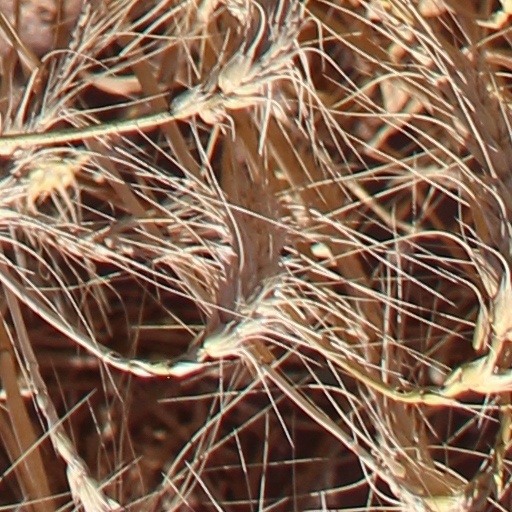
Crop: wheat